Ken Hamlin

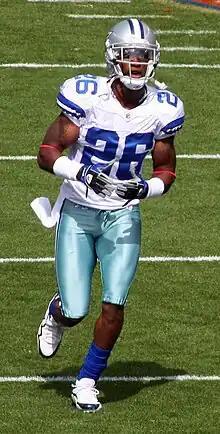
Hamlin with the Dallas Cowboys in 2009

Ken Hamlin (born January 20, 1981) is an American former professional football player who was a safety in the National Football League (NFL). He played college football for the Arkansas Razorbacks. Hamlin was selected by the Seattle Seahawks in the second round of the 2003 NFL draft and also played for the Dallas Cowboys, Baltimore Ravens and Indianapolis Colts. He earned a Pro Bowl selection with the Cowboys in 2007. He was also the first freshman and only the second defensive back to lead the school in tackles, recording 104 (57 solo).